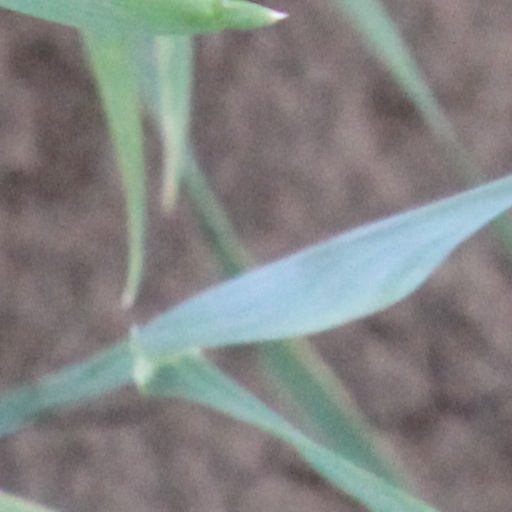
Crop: wheat